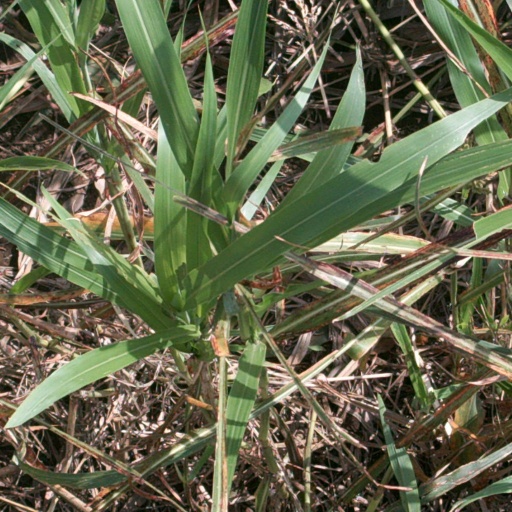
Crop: sorghum